Wilhelmus Beekman

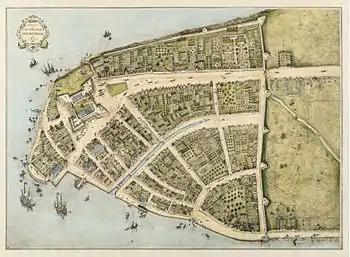
Map of Manhattan in 1660, based on the Castello Plan, with the fort on the left

Wilhelmus Beekman departed from Amsterdam at Christmas, 1646, bound for the settlement which the Dutch West India Company had established in the year of his birth on Manhattan Island.